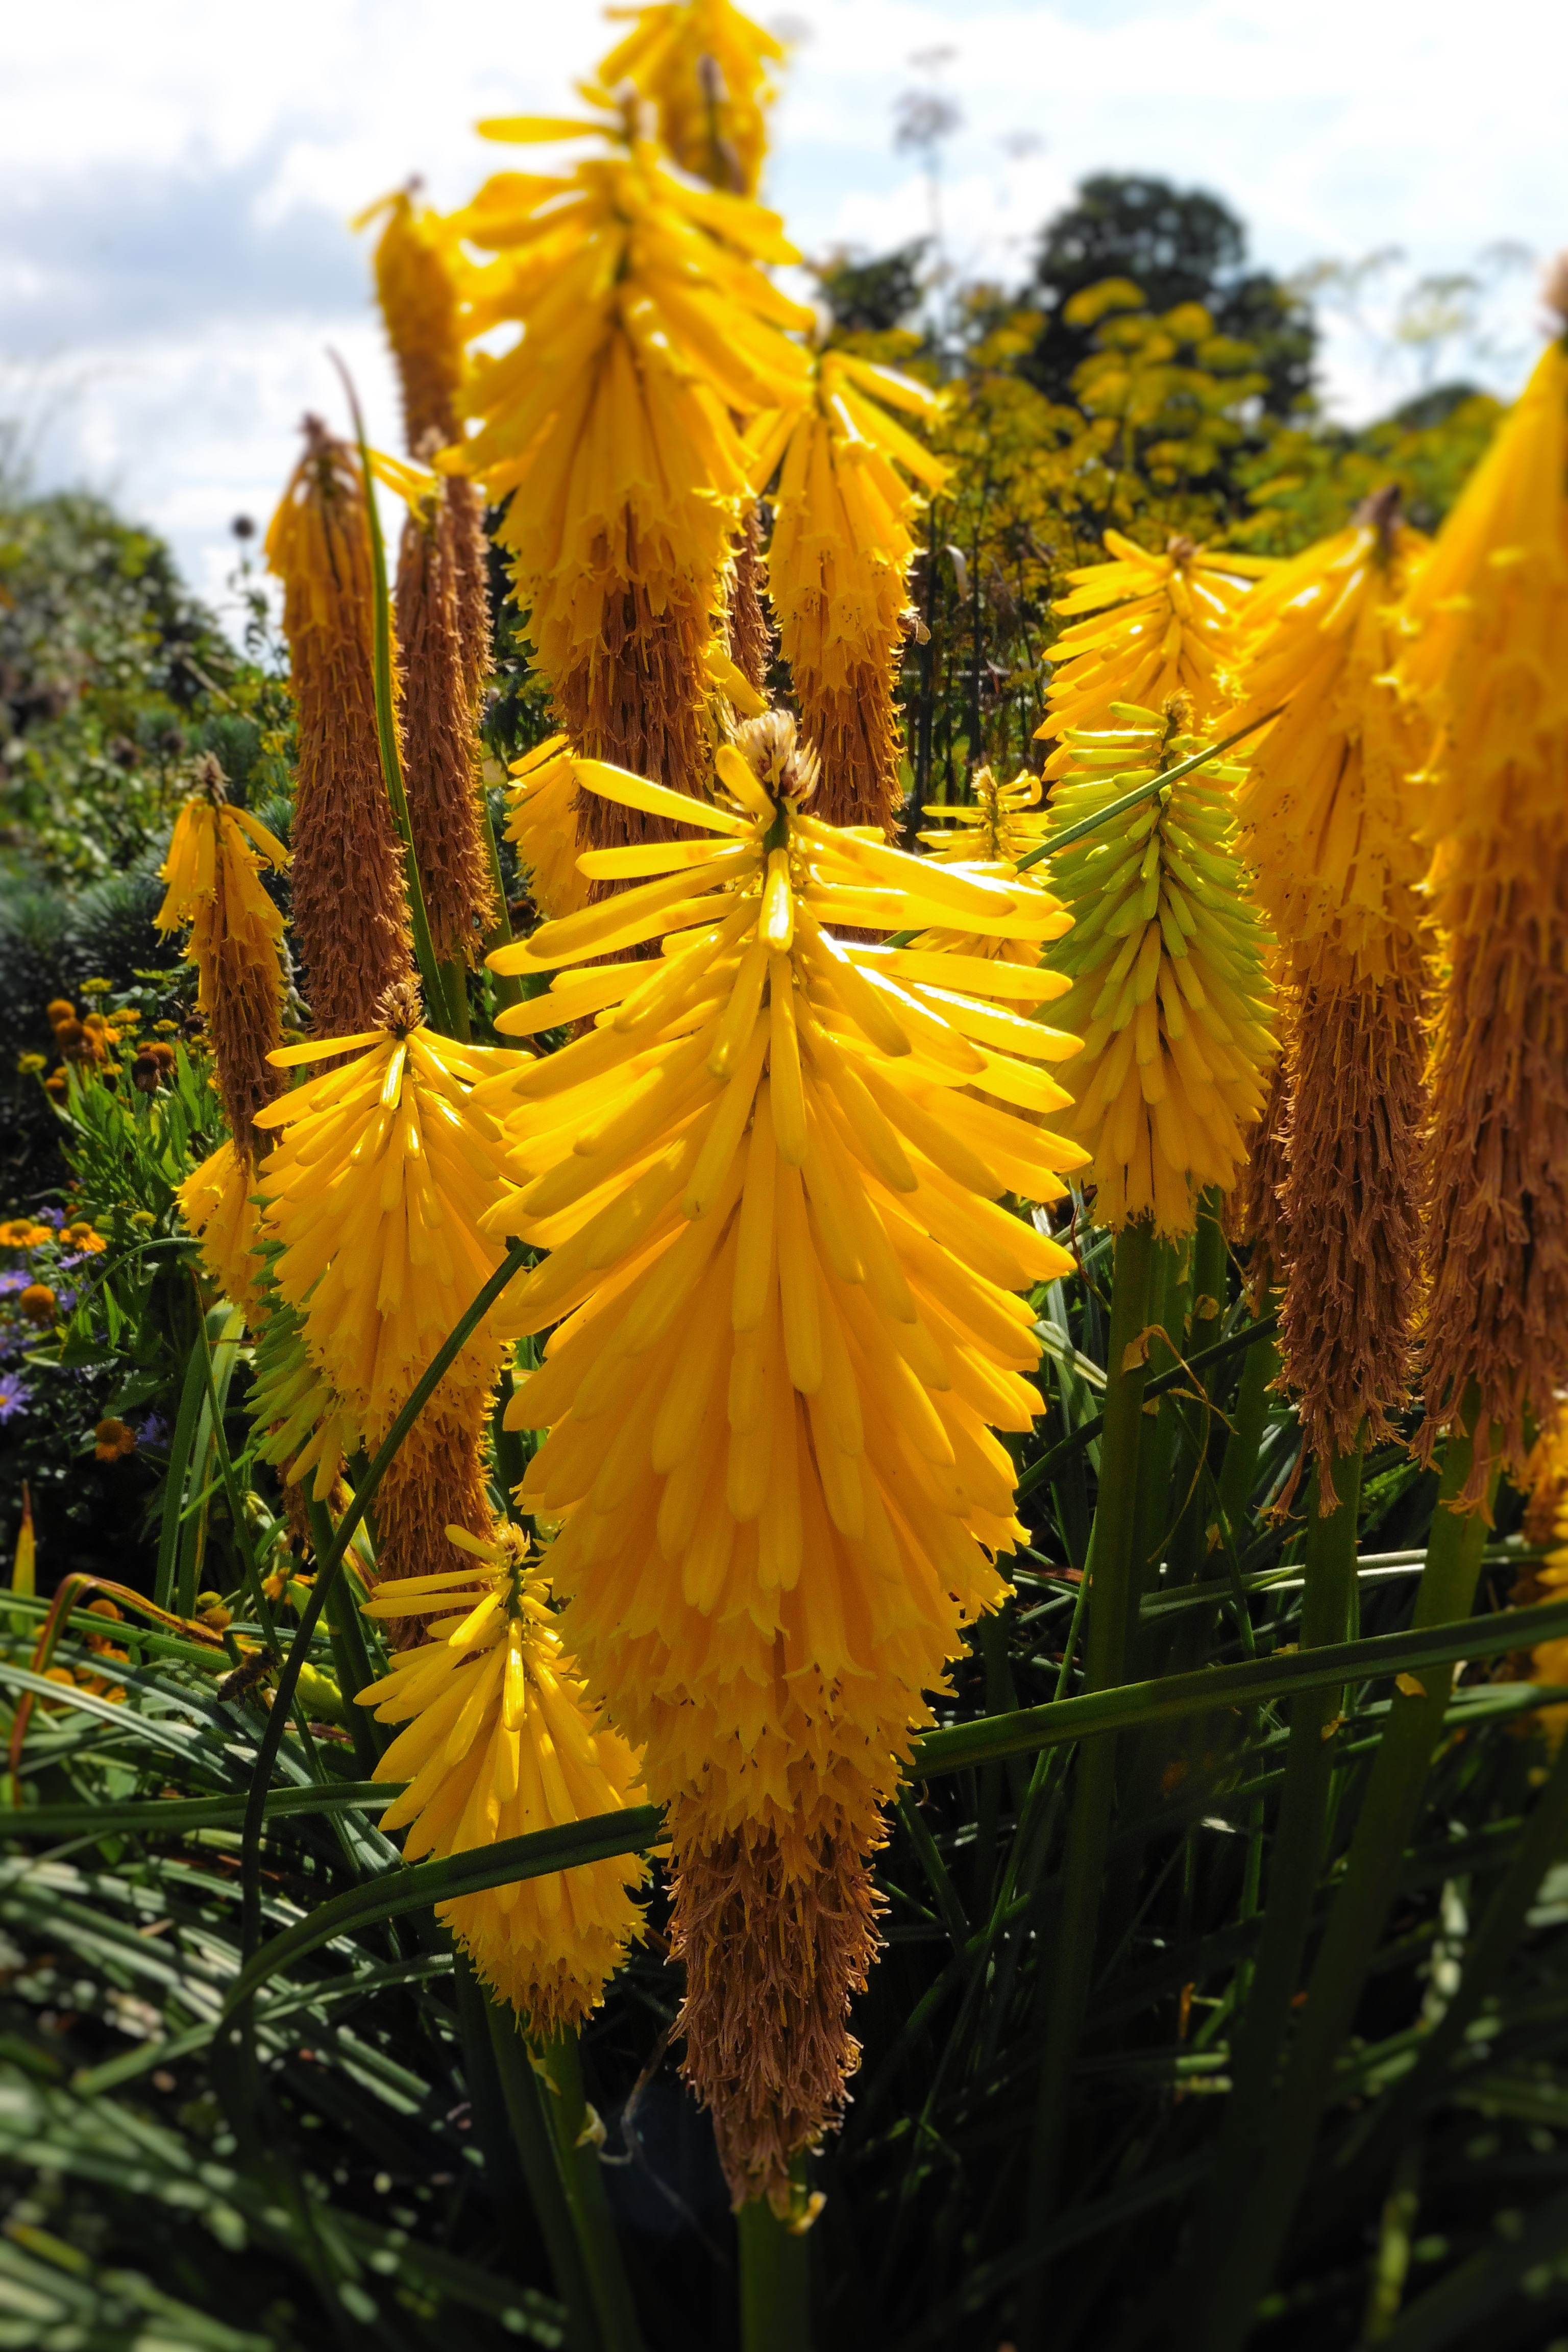
nature, plant, leaf, flower, bloom, autumn, botany, yellow, garden, flora, sunflower, wildflower, tall, yellow flowers, flowering plant, torch lily, grass family, land plant, arecales, foxtail lilies